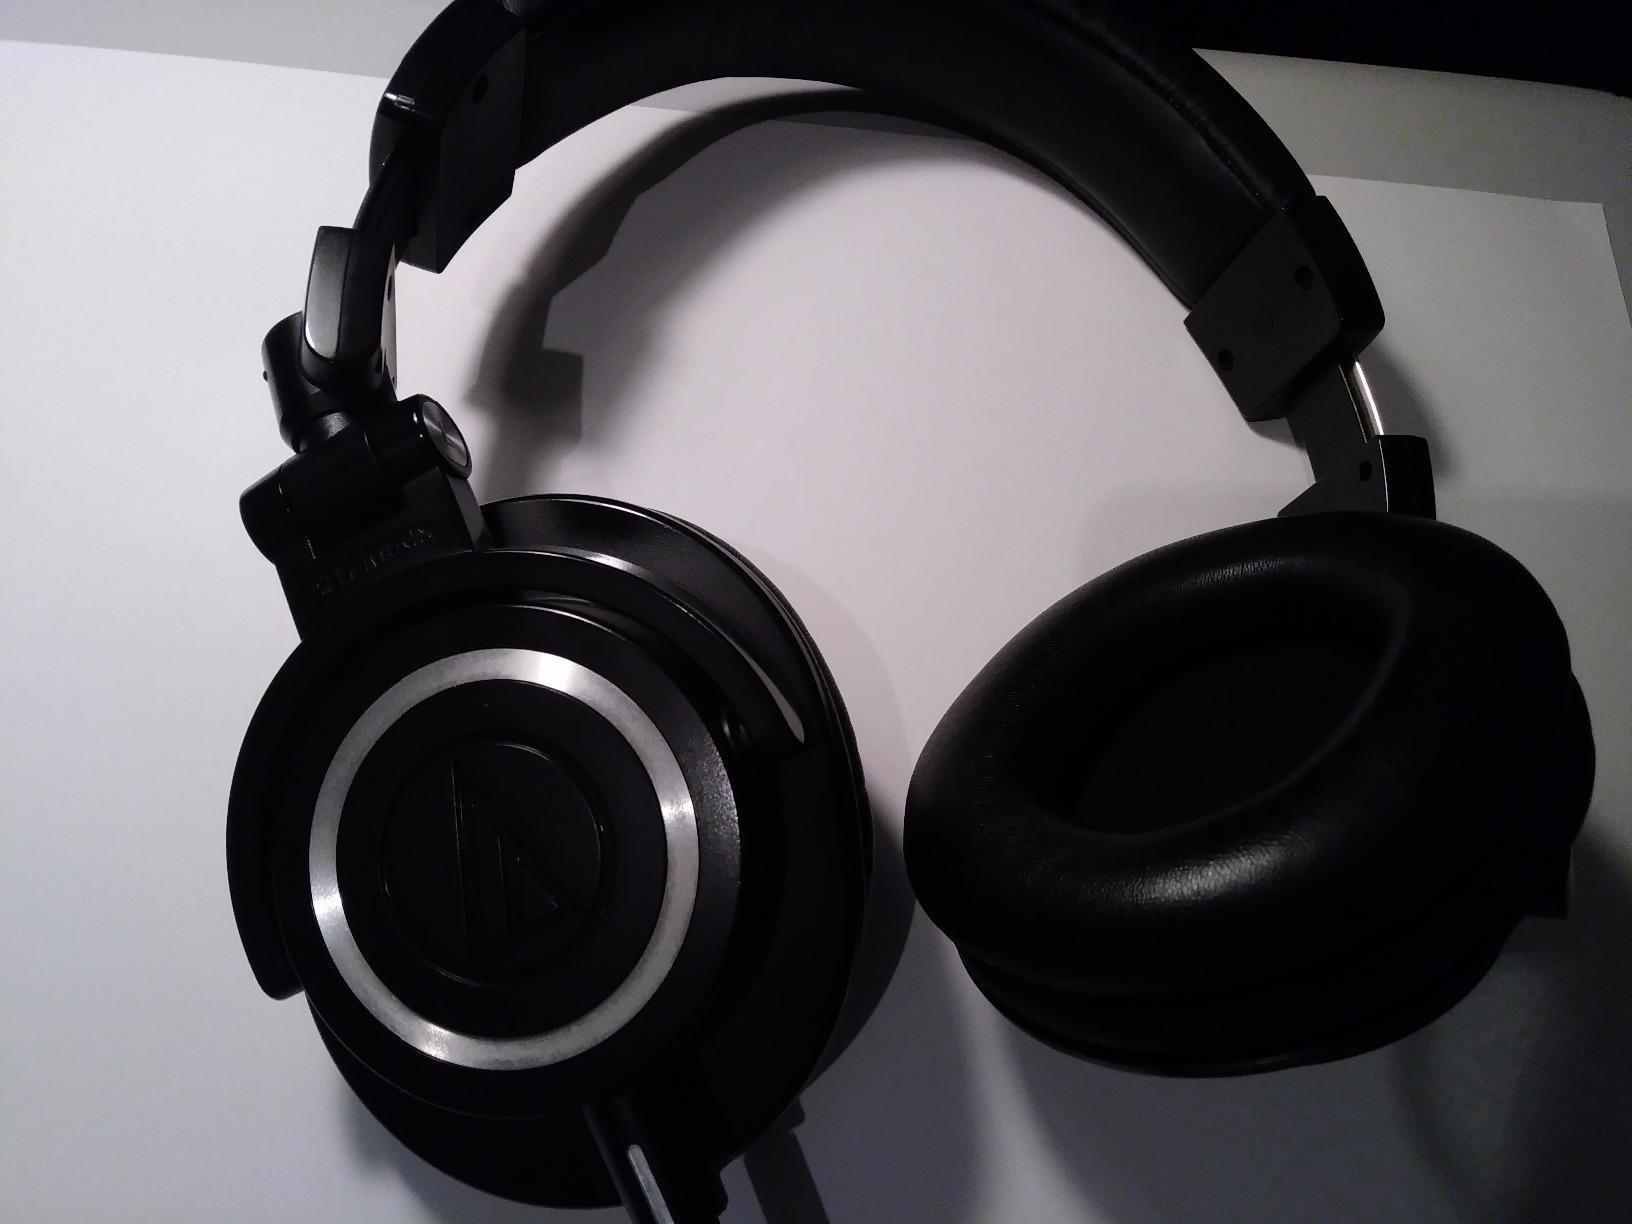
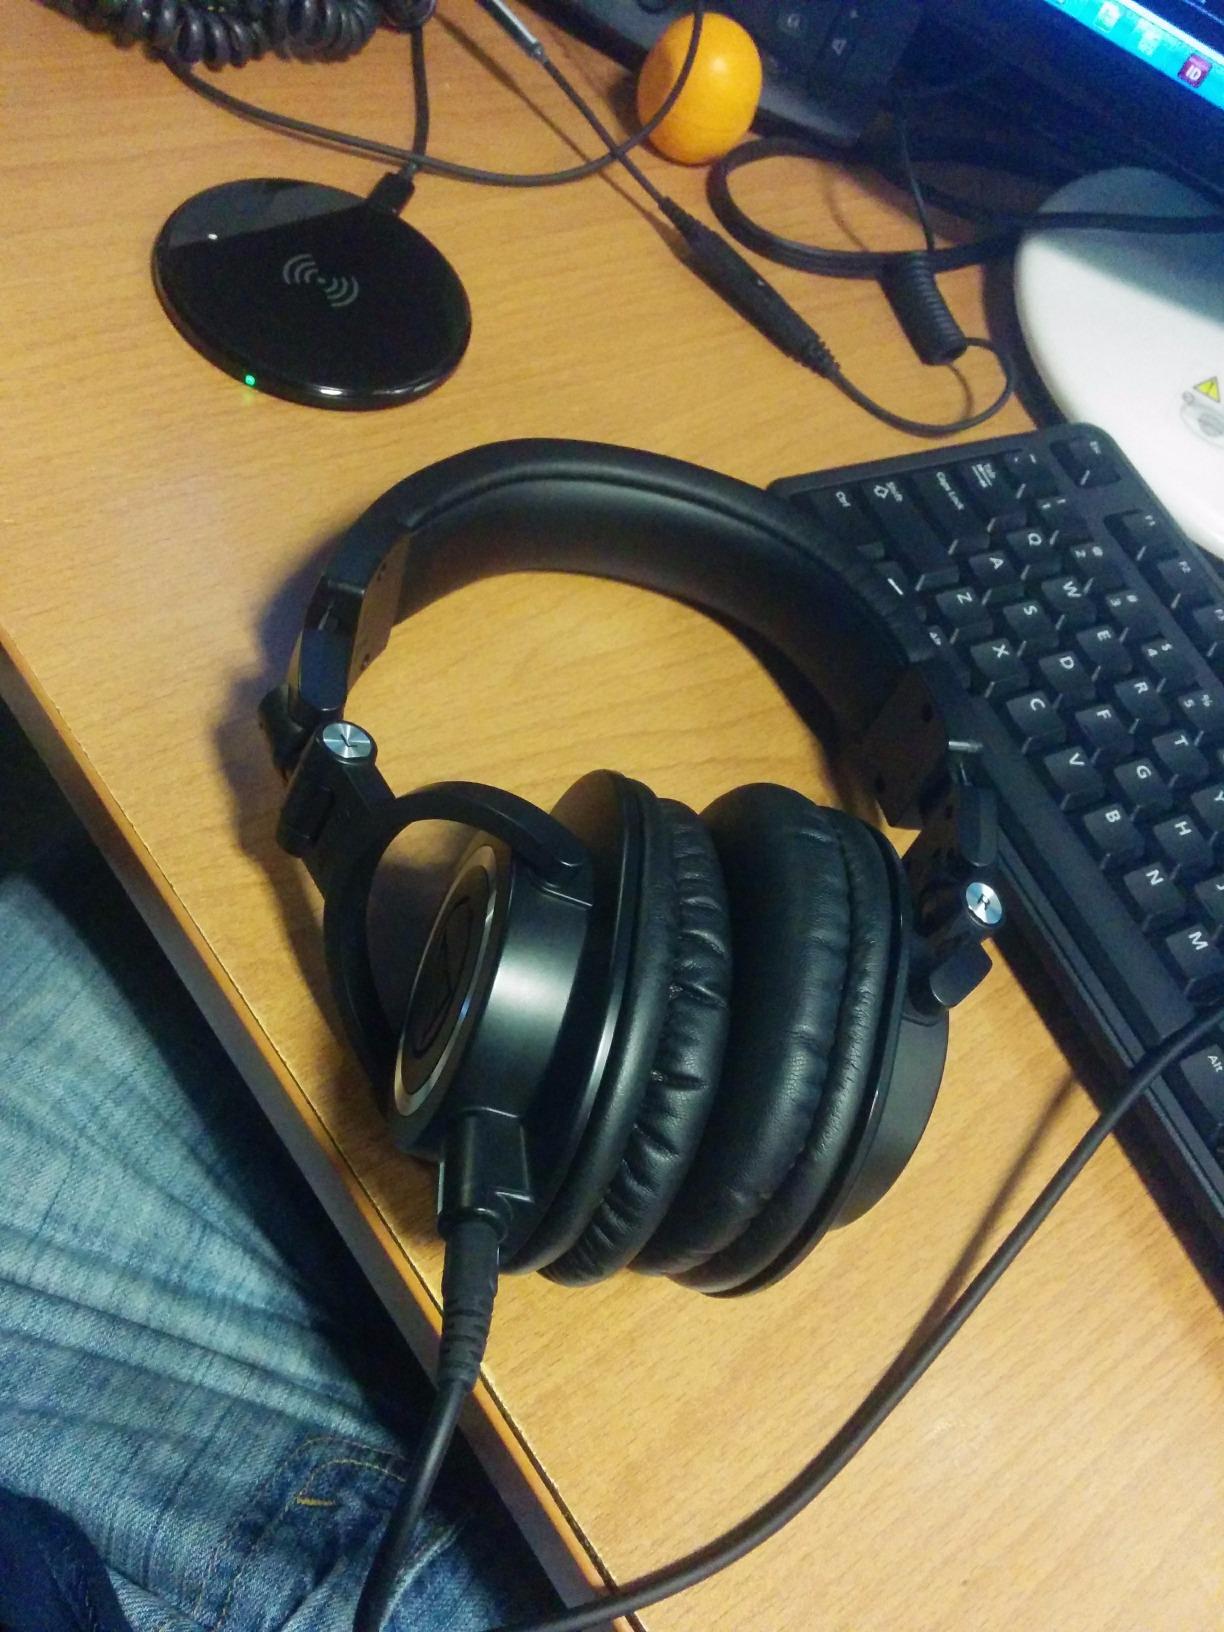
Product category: headphones
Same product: yes